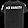
Label: T - shirt / top